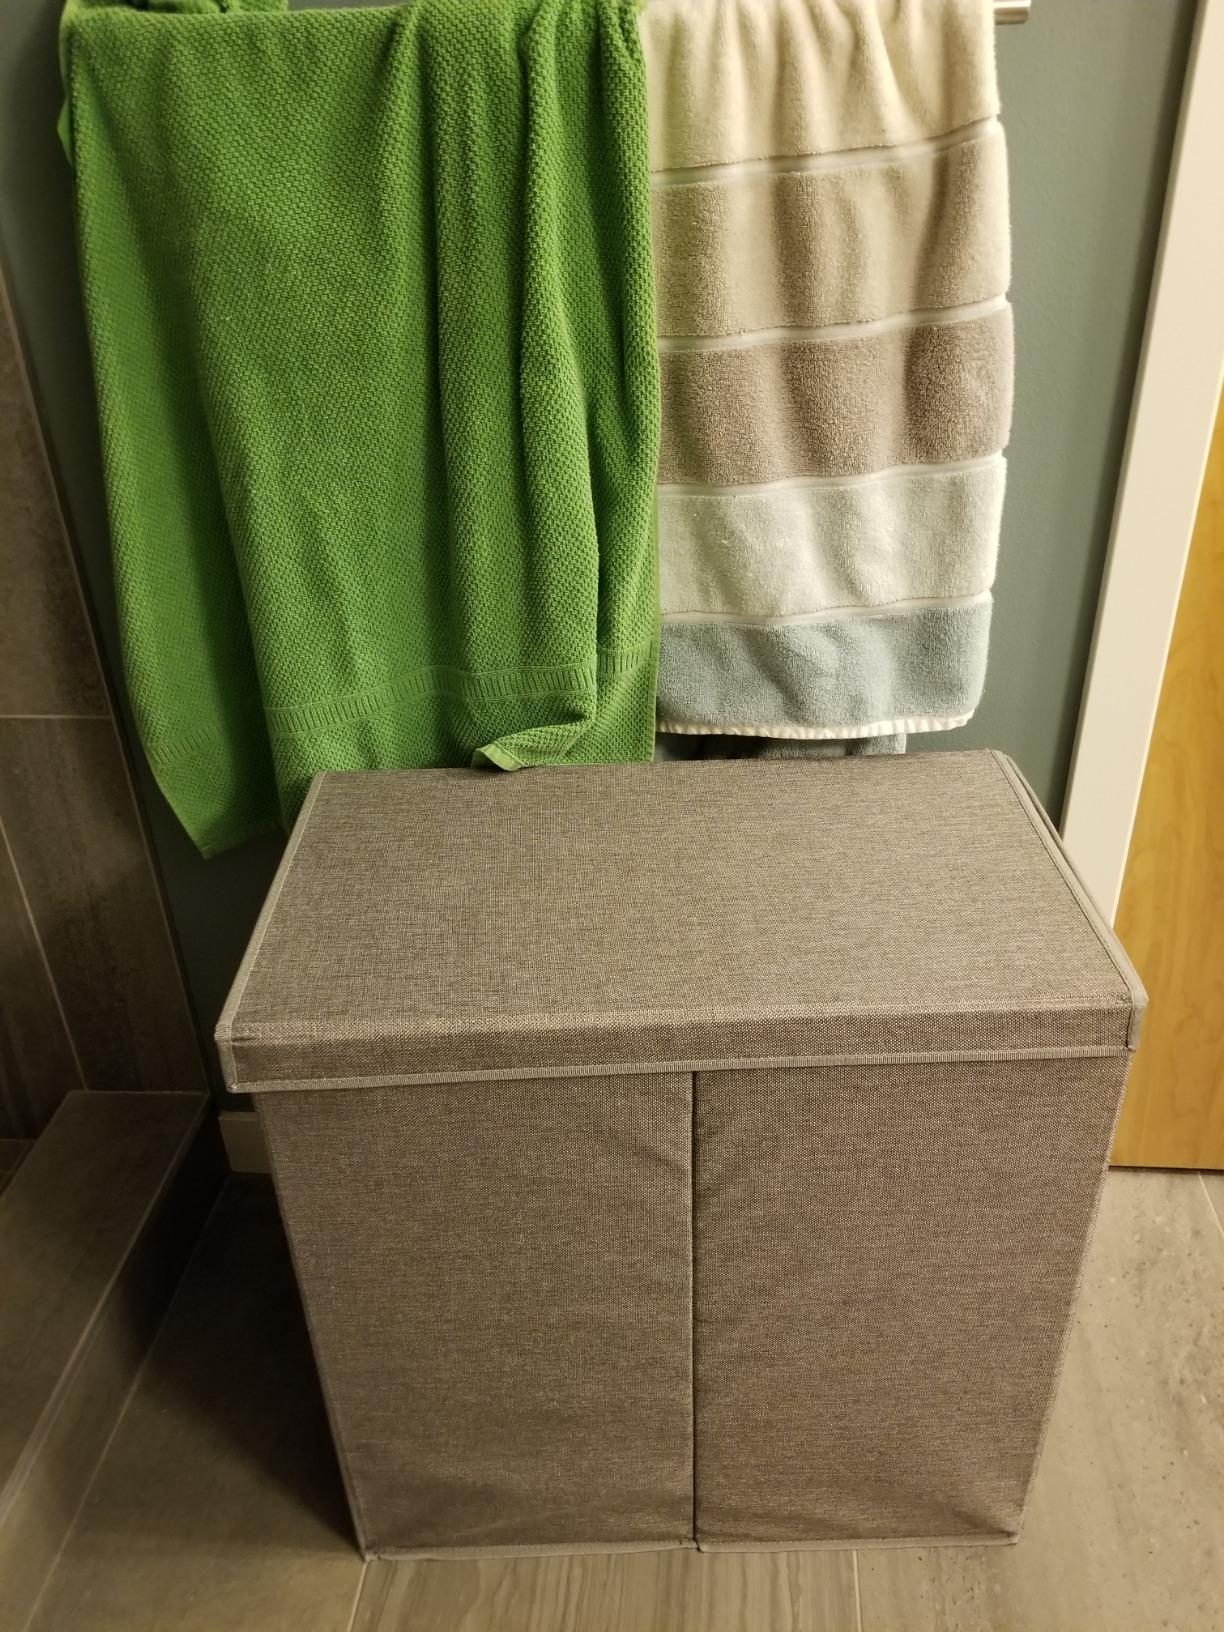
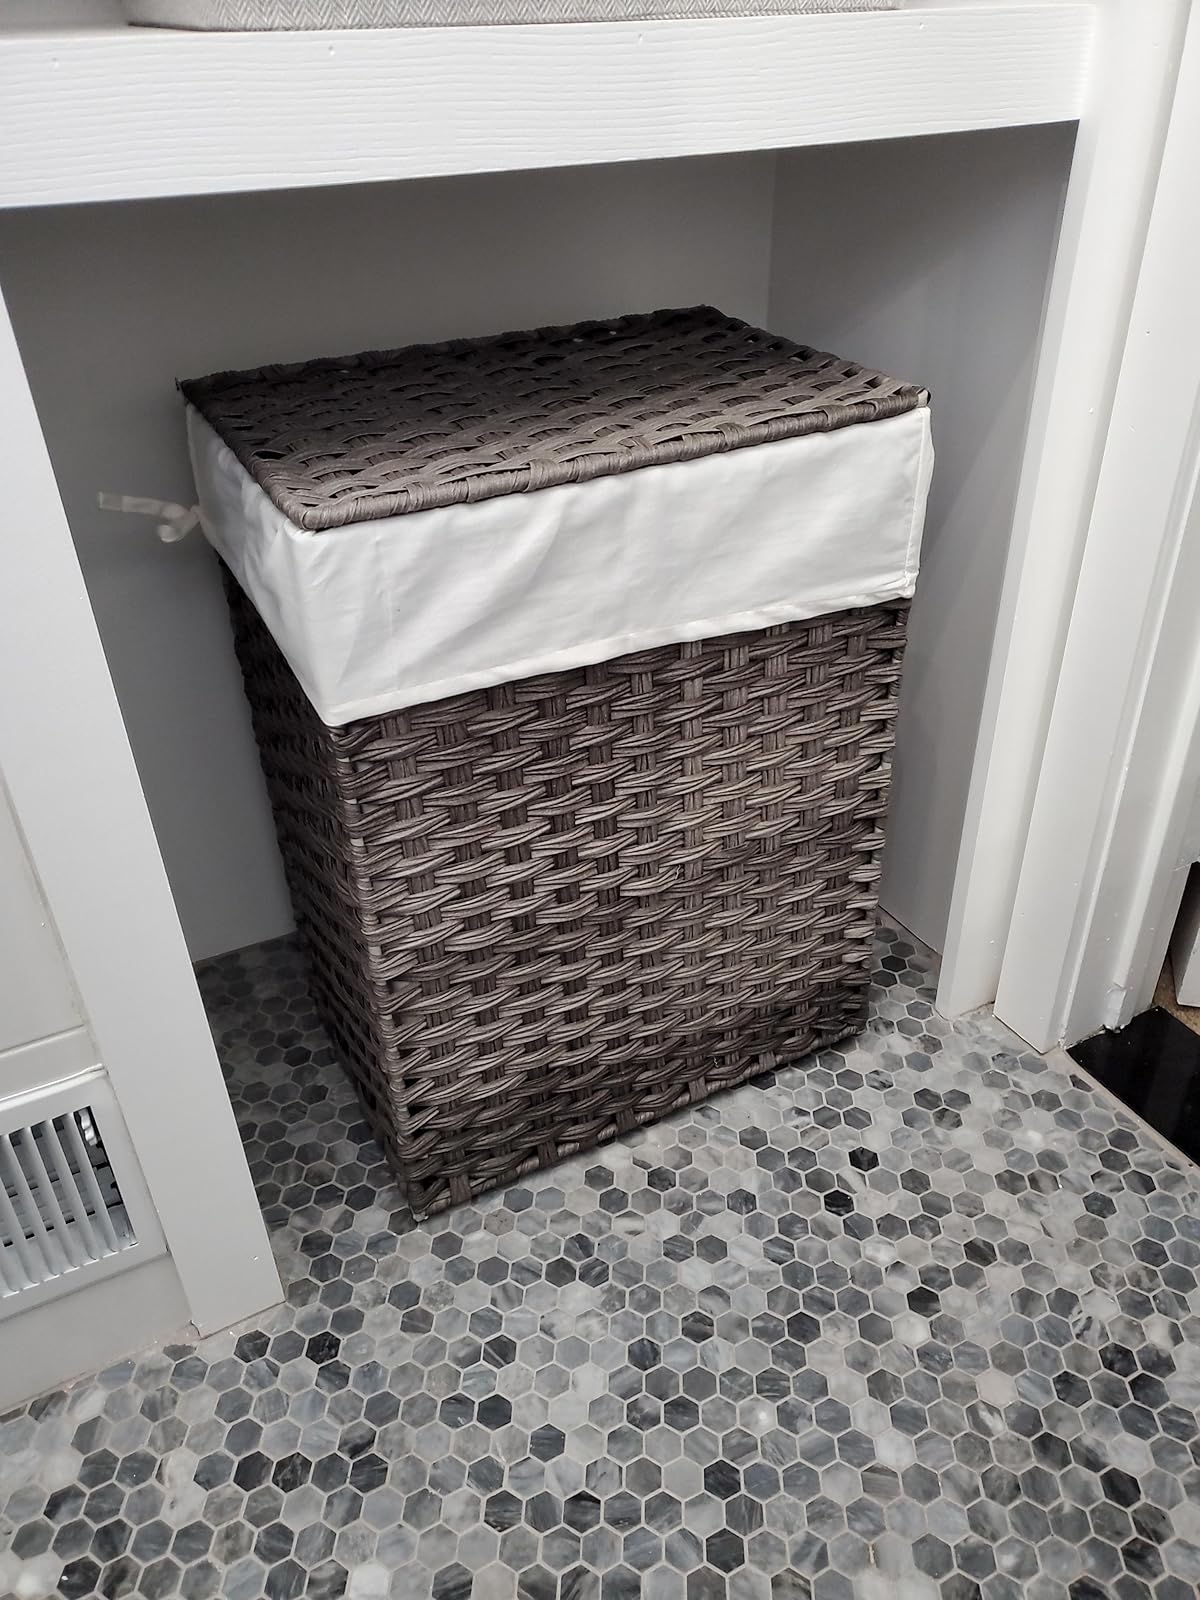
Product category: items_hamper
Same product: no